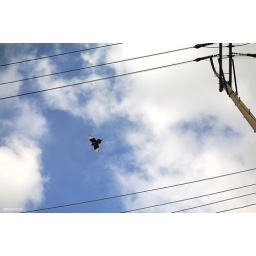
a bird in the blue sky